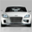
Label: automobile